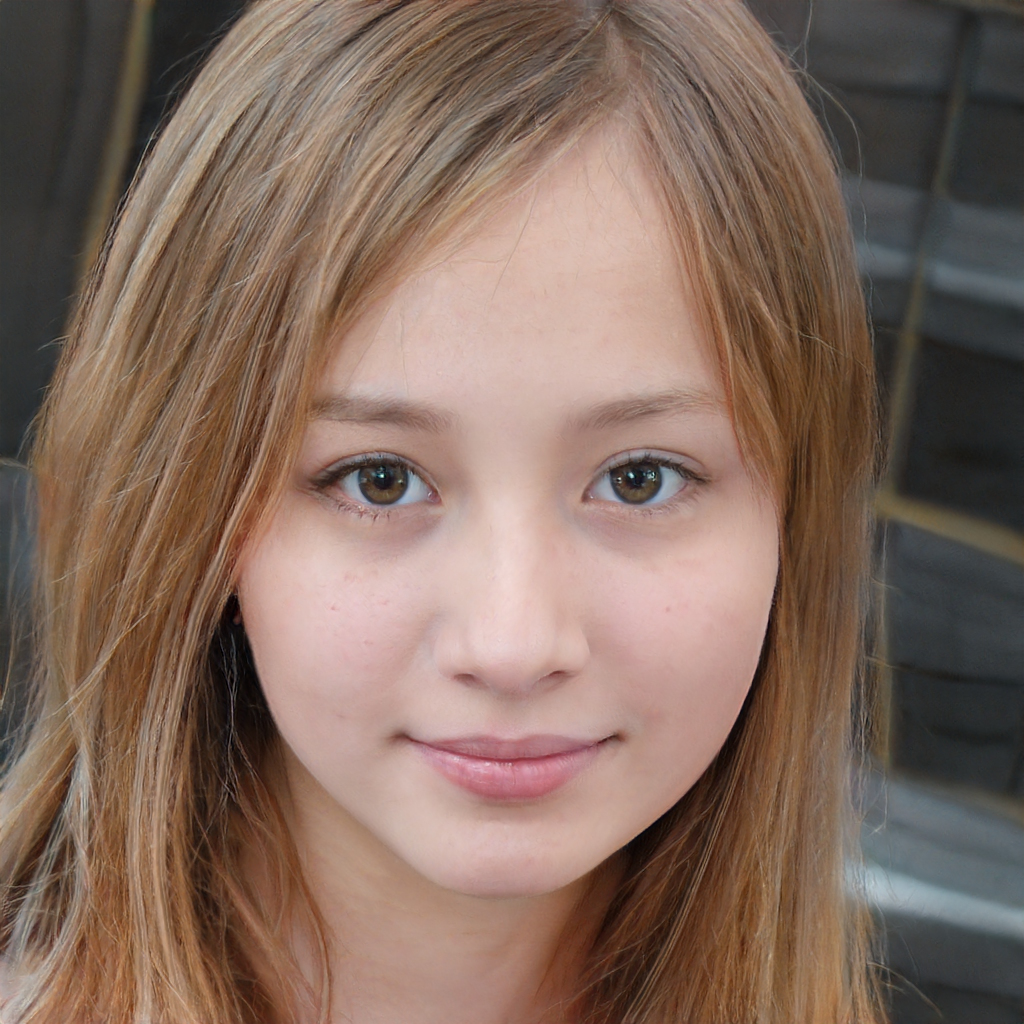
Portrait style: Real Portrait